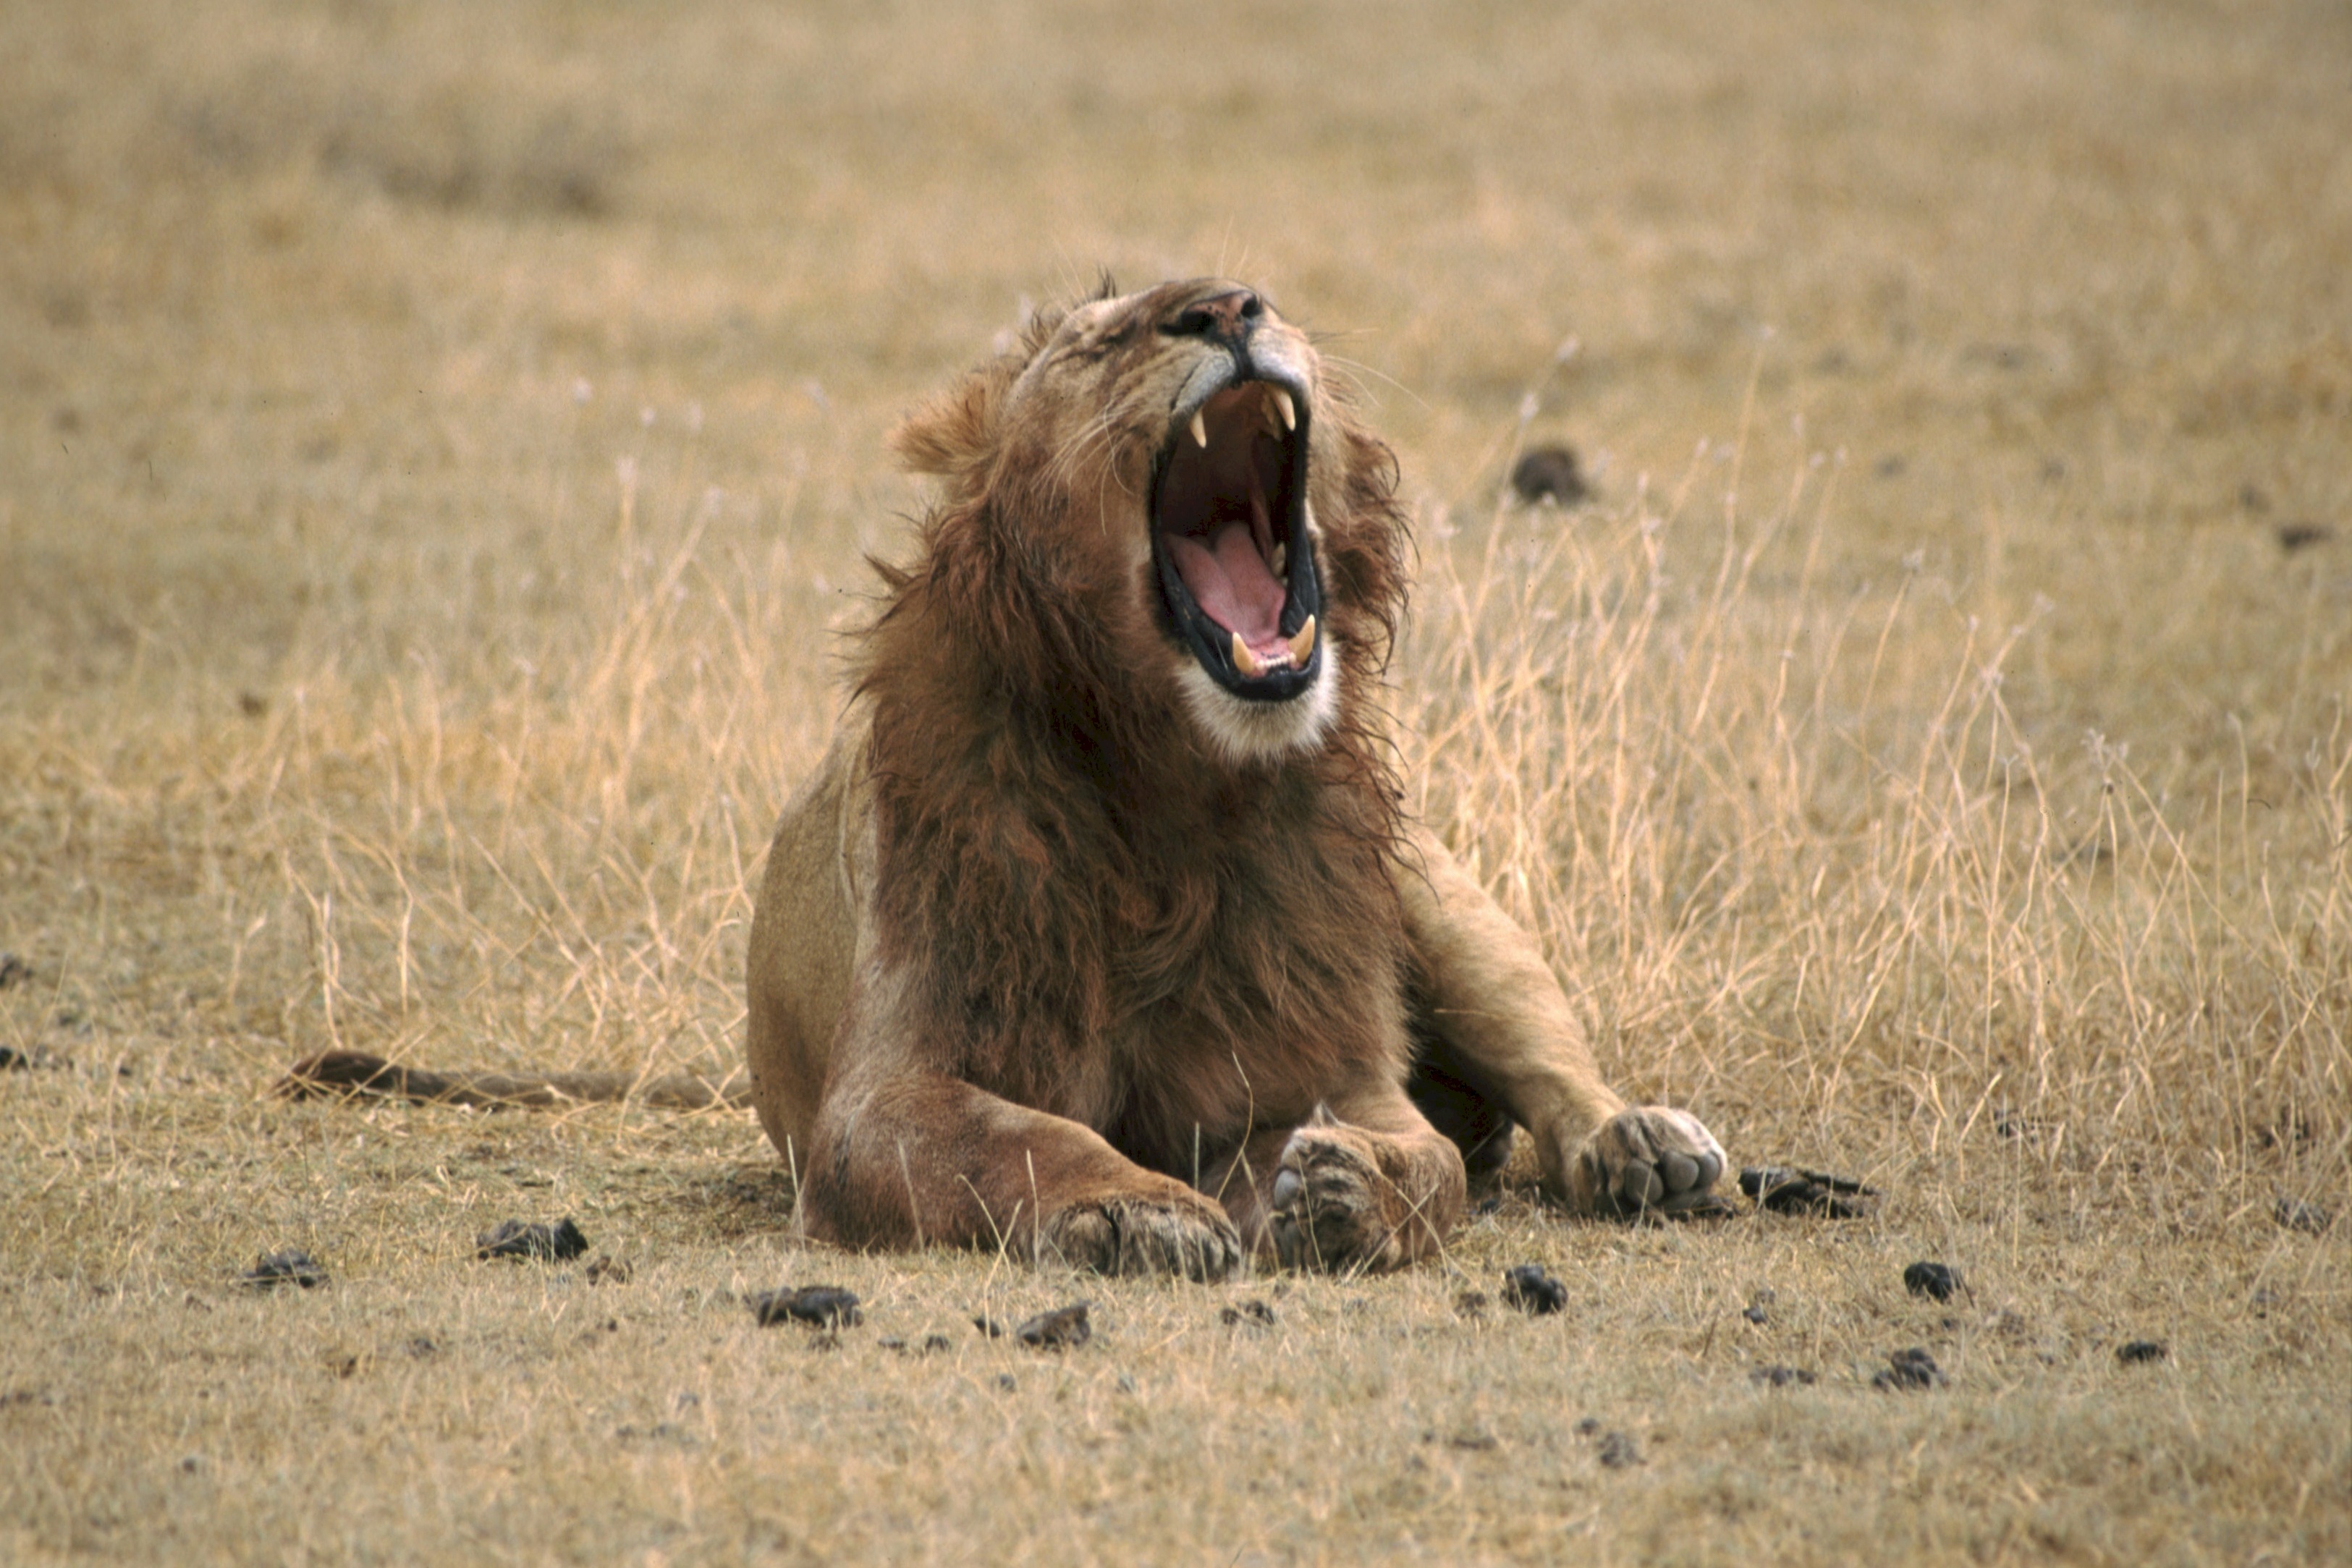
male, wildlife, africa, mammal, fauna, savanna, lion, big cat, yawn, wild animal, baboon, vertebrate, resting, yawning, safari, old world monkey, dog like mammal